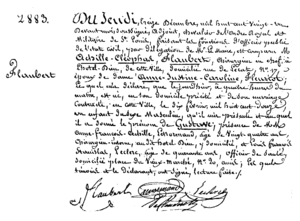
Un acte de naissance est un document juridique authentique attestant de la naissance d'une personnalité juridique. Une copie de cet acte est souvent nécessaire lors de certaines démarches administratives, telles que le mariage civil ou l'établissement du passeport. Un acte de naissance protège du mariage forcé et de la traite. Il donne droit à l'éducation et à la sécurité sociale.
Au sens du droit français, « une personne physique est un être humain doté, en tant que tel, de la personnalité juridique ».
Un document généalogique contient des informations utiles pour le généalogiste afin d'effectuer une recherche généalogique. Cet article présente les documents disponibles en France.
La déclaration de naissance est une notification de naissance faite habituellement par un parent du nouvel enfant ou par une autre personne ayant constaté la naissance.
Gustave Flaubert est un écrivain français né à Rouen le 12 décembre 1821 et mort à Croisset, lieu-dit de la commune de Canteleu, le 8 mai 1880.
La généalogie est la « liste des membres d'une famille établissant une filiation » ou la pratique qui a pour objet la recherche de la parenté et de la filiation des personnes. La généalogie est considérée comme une science auxiliaire de l'histoire. Historiquement, elle était utilisée par les gens aisés pour établir la noblesse de sang d'un individu.
En droit français, l'acte authentique est « celui qui a été reçu par des officiers publics ayant le droit d'instrumenter dans le lieu où l'acte a été rédigé, et avec les solennités requises ».